Rafiuddin Ahmed (dentist)

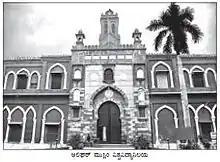
Aligarh Muslim University (1920)

Rafiuddin Ahmed was born on 24 December 1890, in Bardhanpara, East Bengal, British India; the second child of the deputy collector Maulvi Safiuddin Ahmed and his wife Faizunnesha. He had four brothers and one sister, and completed his early education at the Dhaka Madrasa, later Collegiate School. In 1908, he graduated from Aligarh Muslim University.